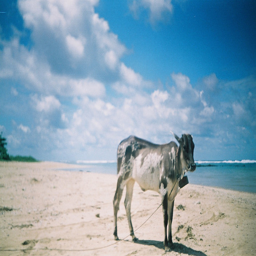
A cow with a rope on a sandy beach.
A small, skinny cow on a strand of beach.
The cow stands on a beach near the ocean.
A cow with a bell standing on the beach.
a cow with a rope is standing on the beach by the ocean